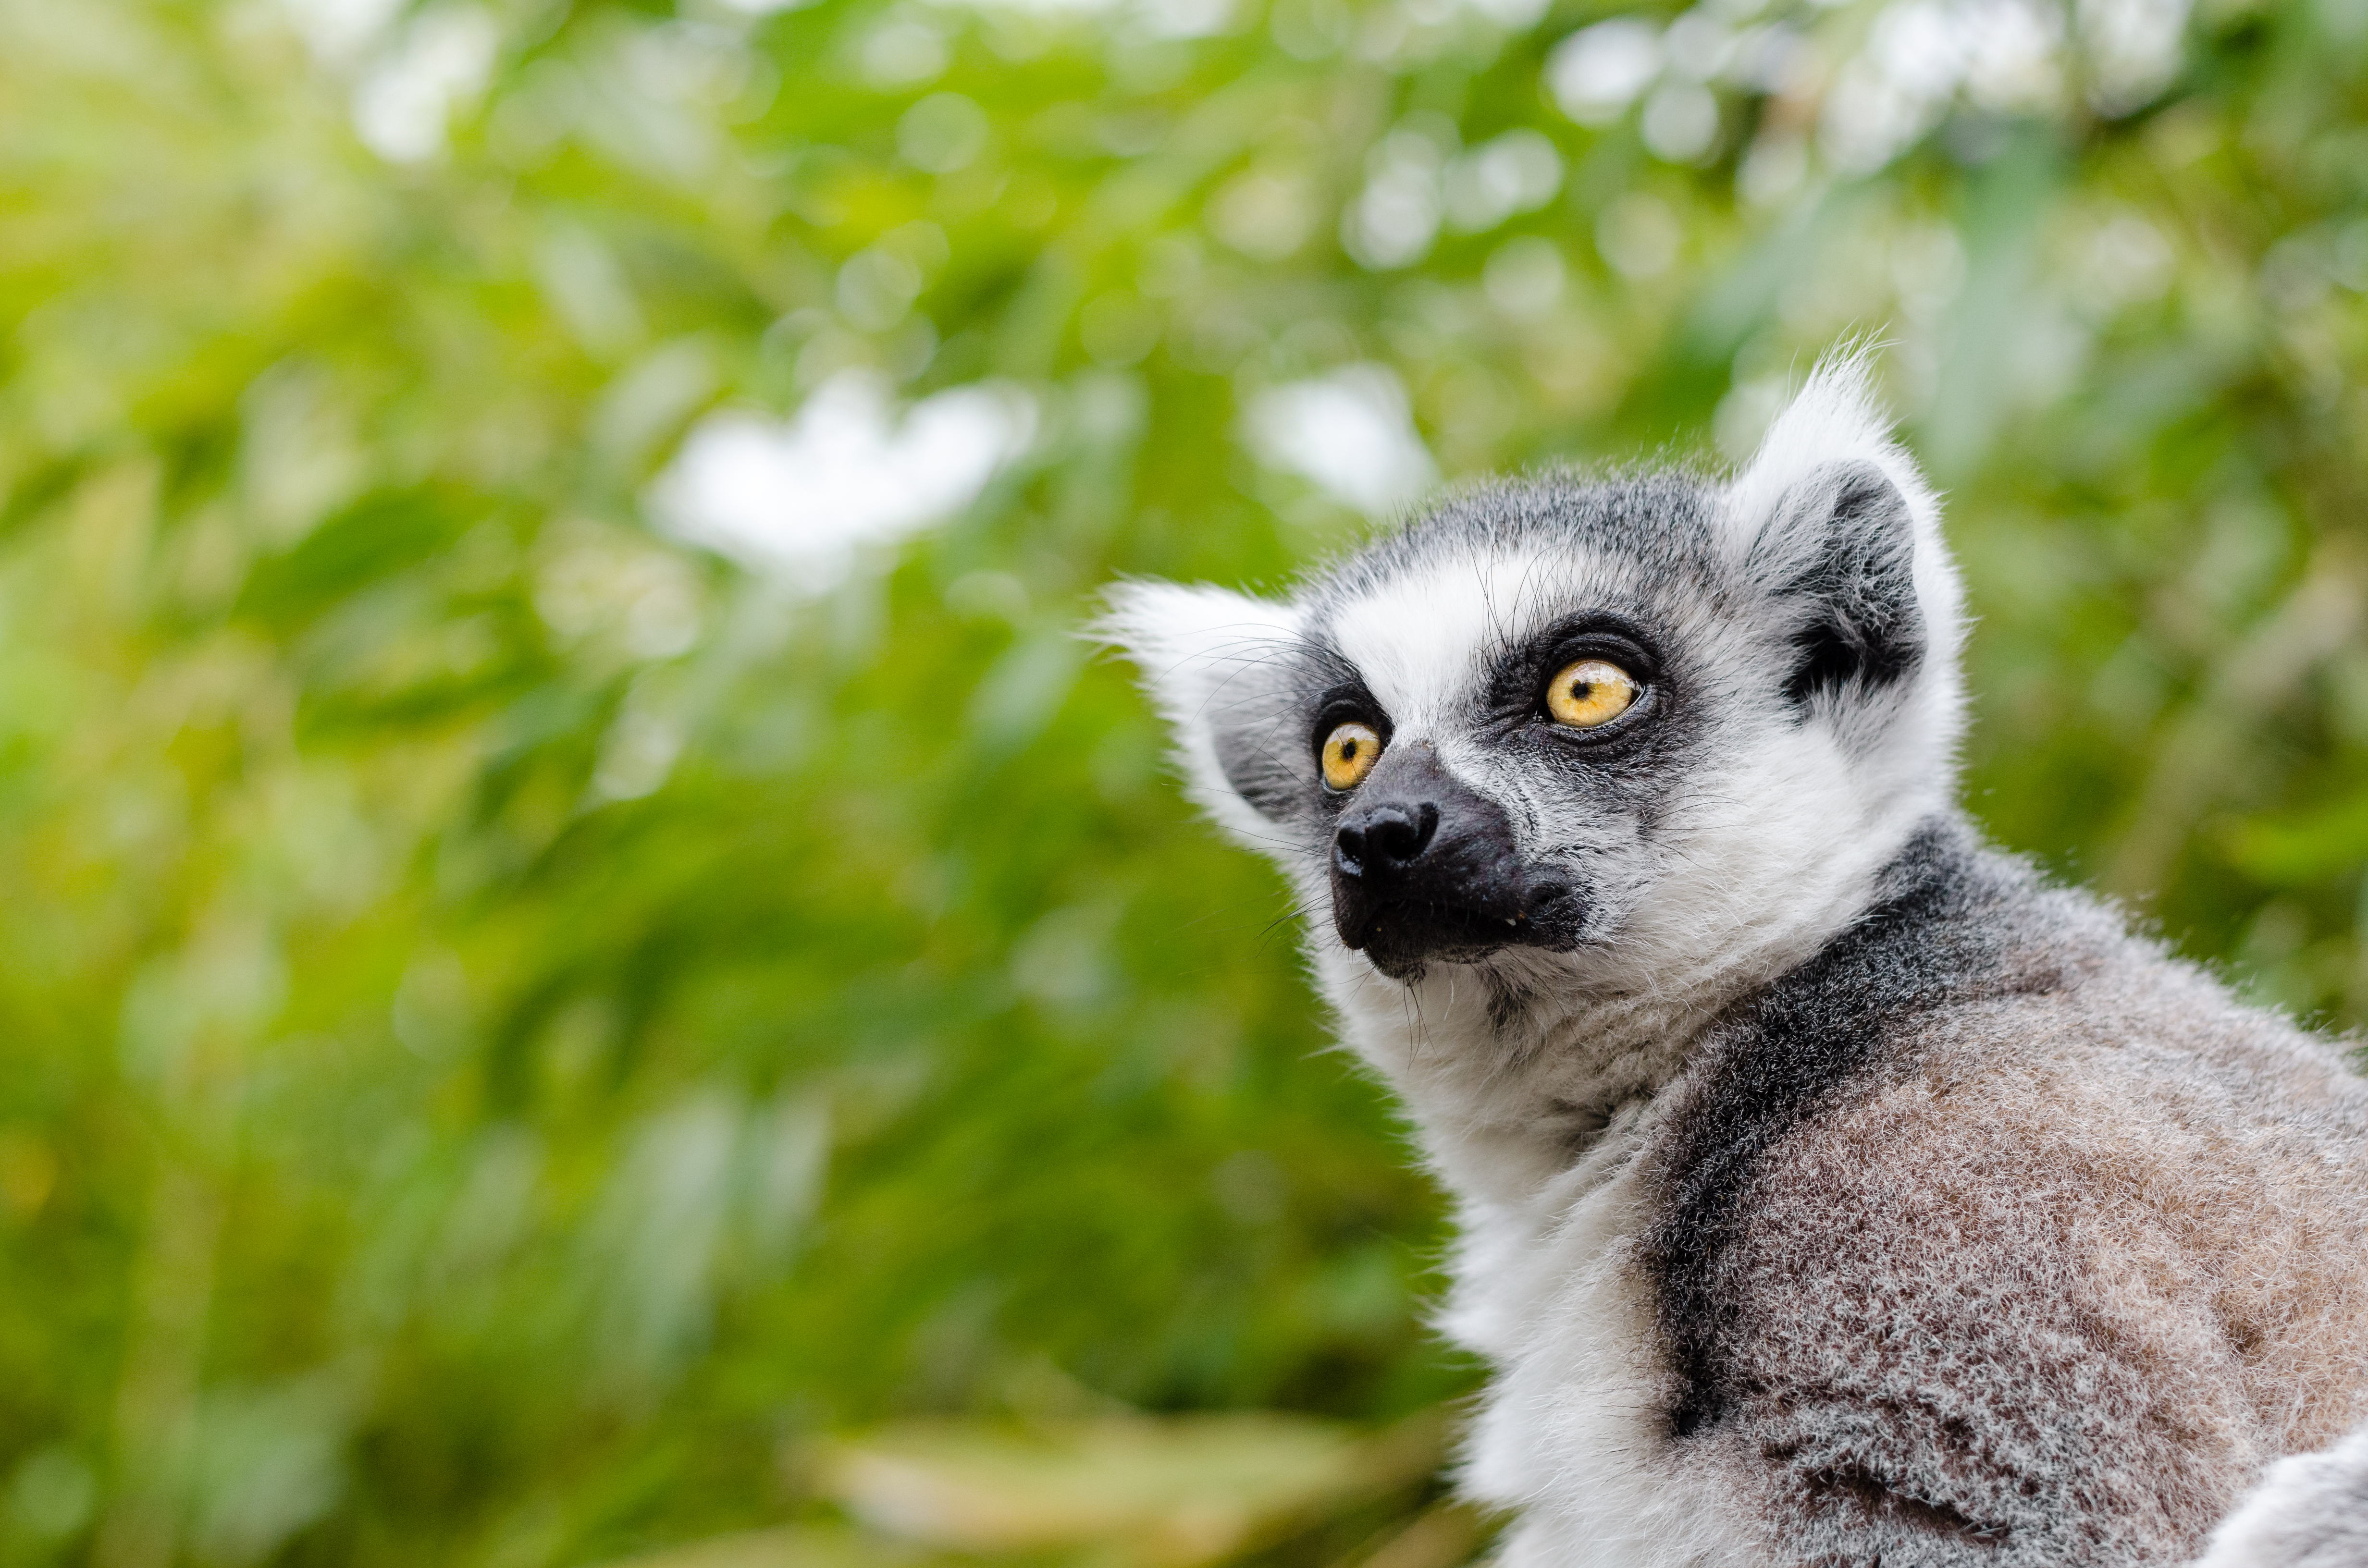
tree, bokeh, ring, feet, animal, cute, wildlife, zoo, fur, mammal, nikon, fauna, primate, eyes, hands, animals, madagascar, vertebrate, tier, ss, fell, augen, baum, adorable, lemur, d7000, niedlich, tailed, catta, katta, tierpart, hnde, fse, madagaskar, 300mm